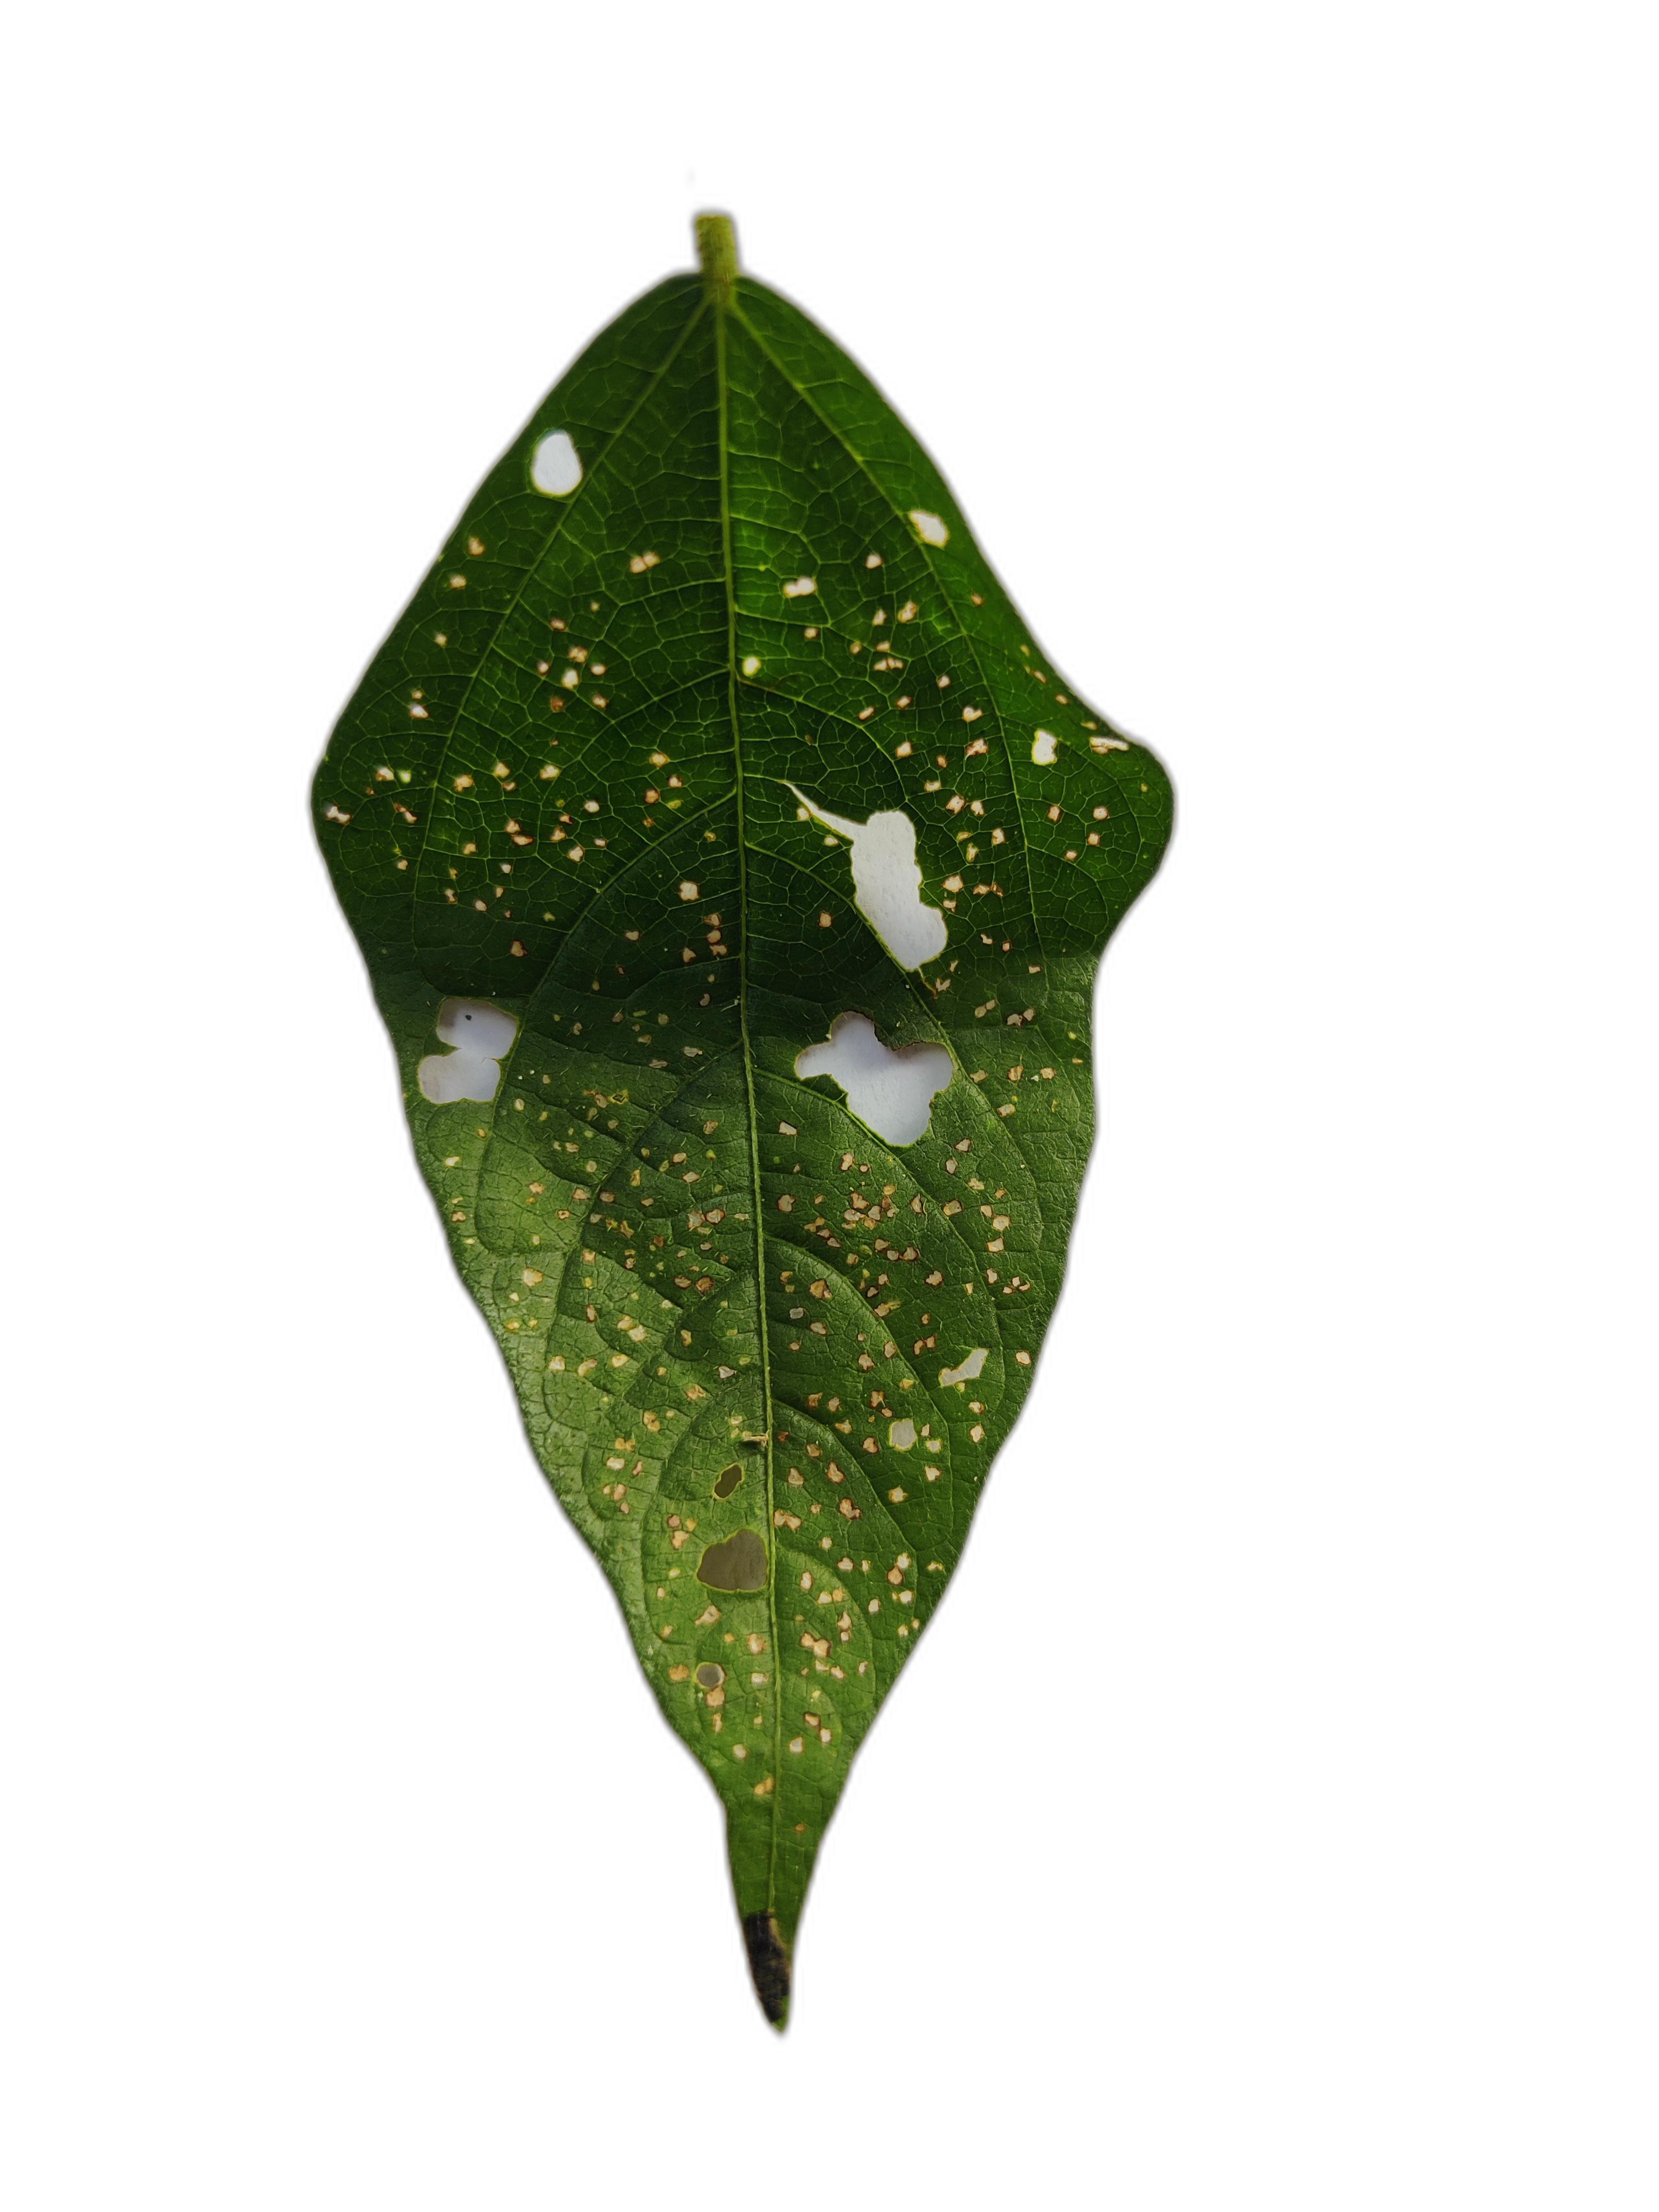
Label: Cercospora leaf spot